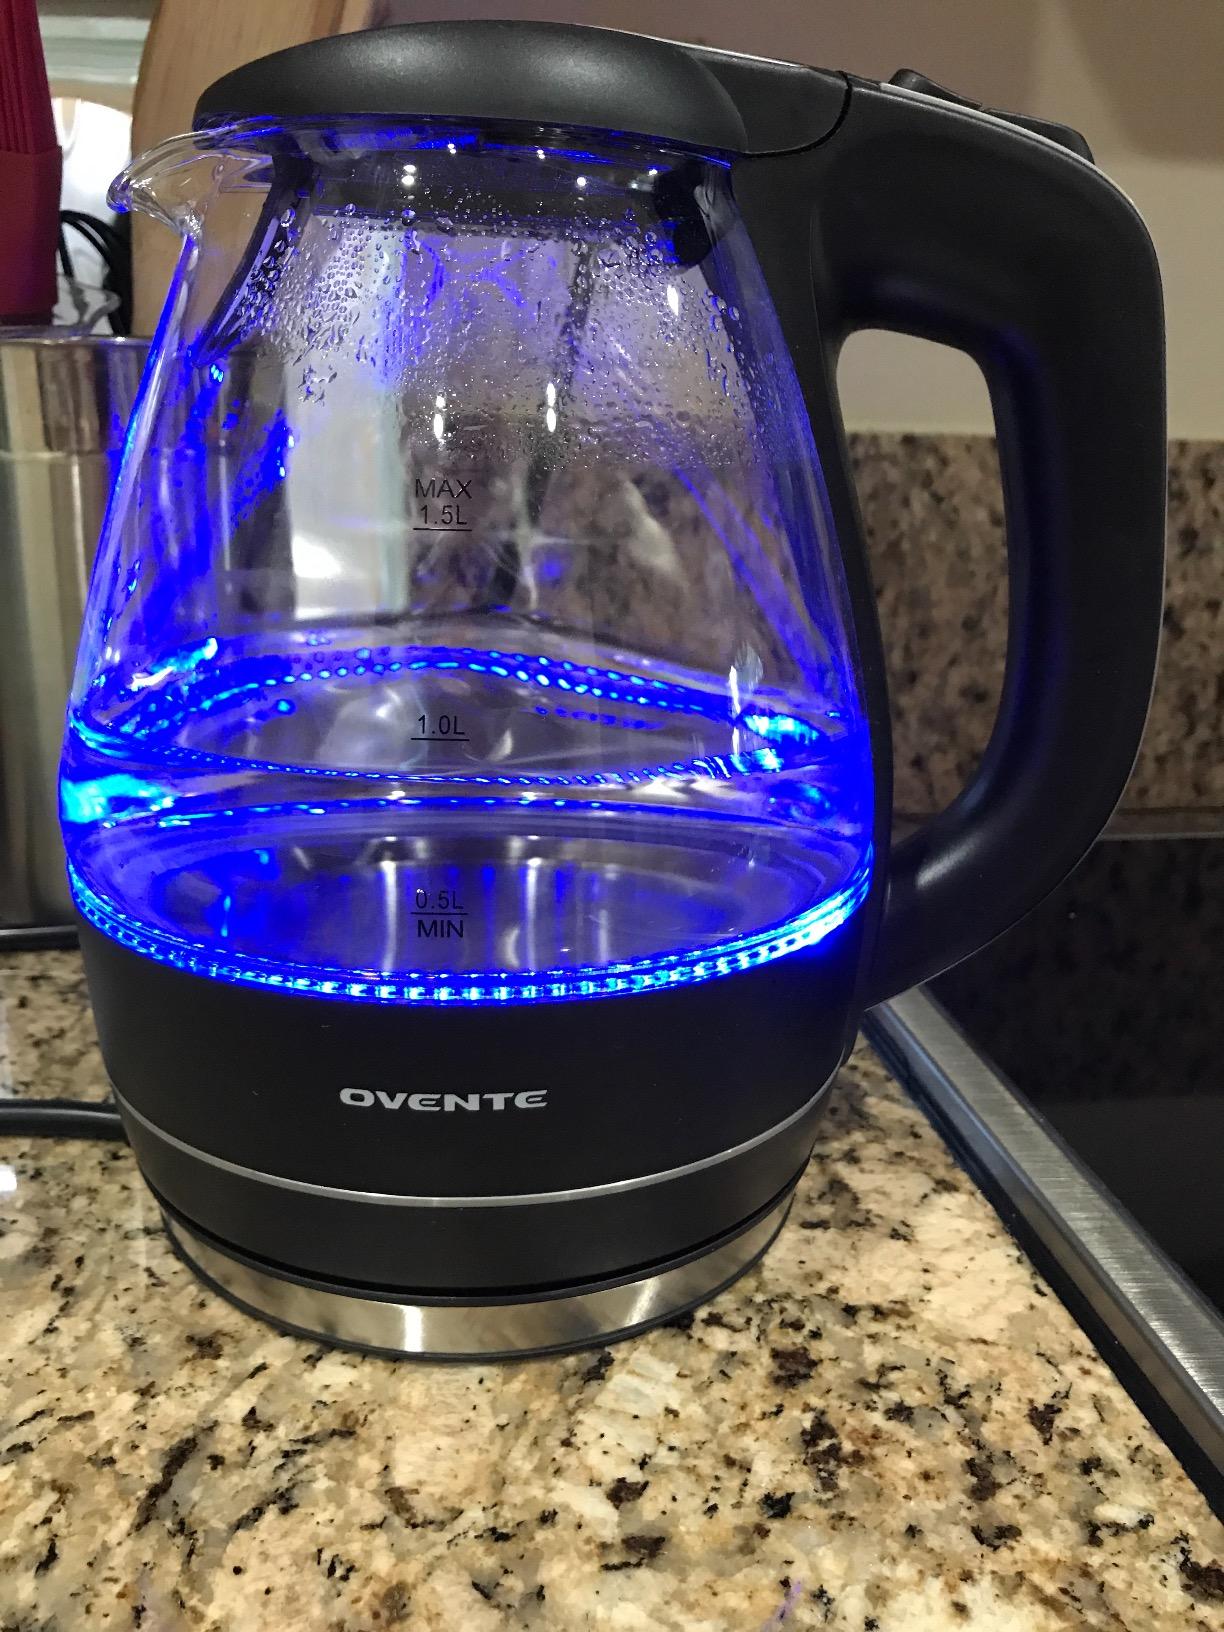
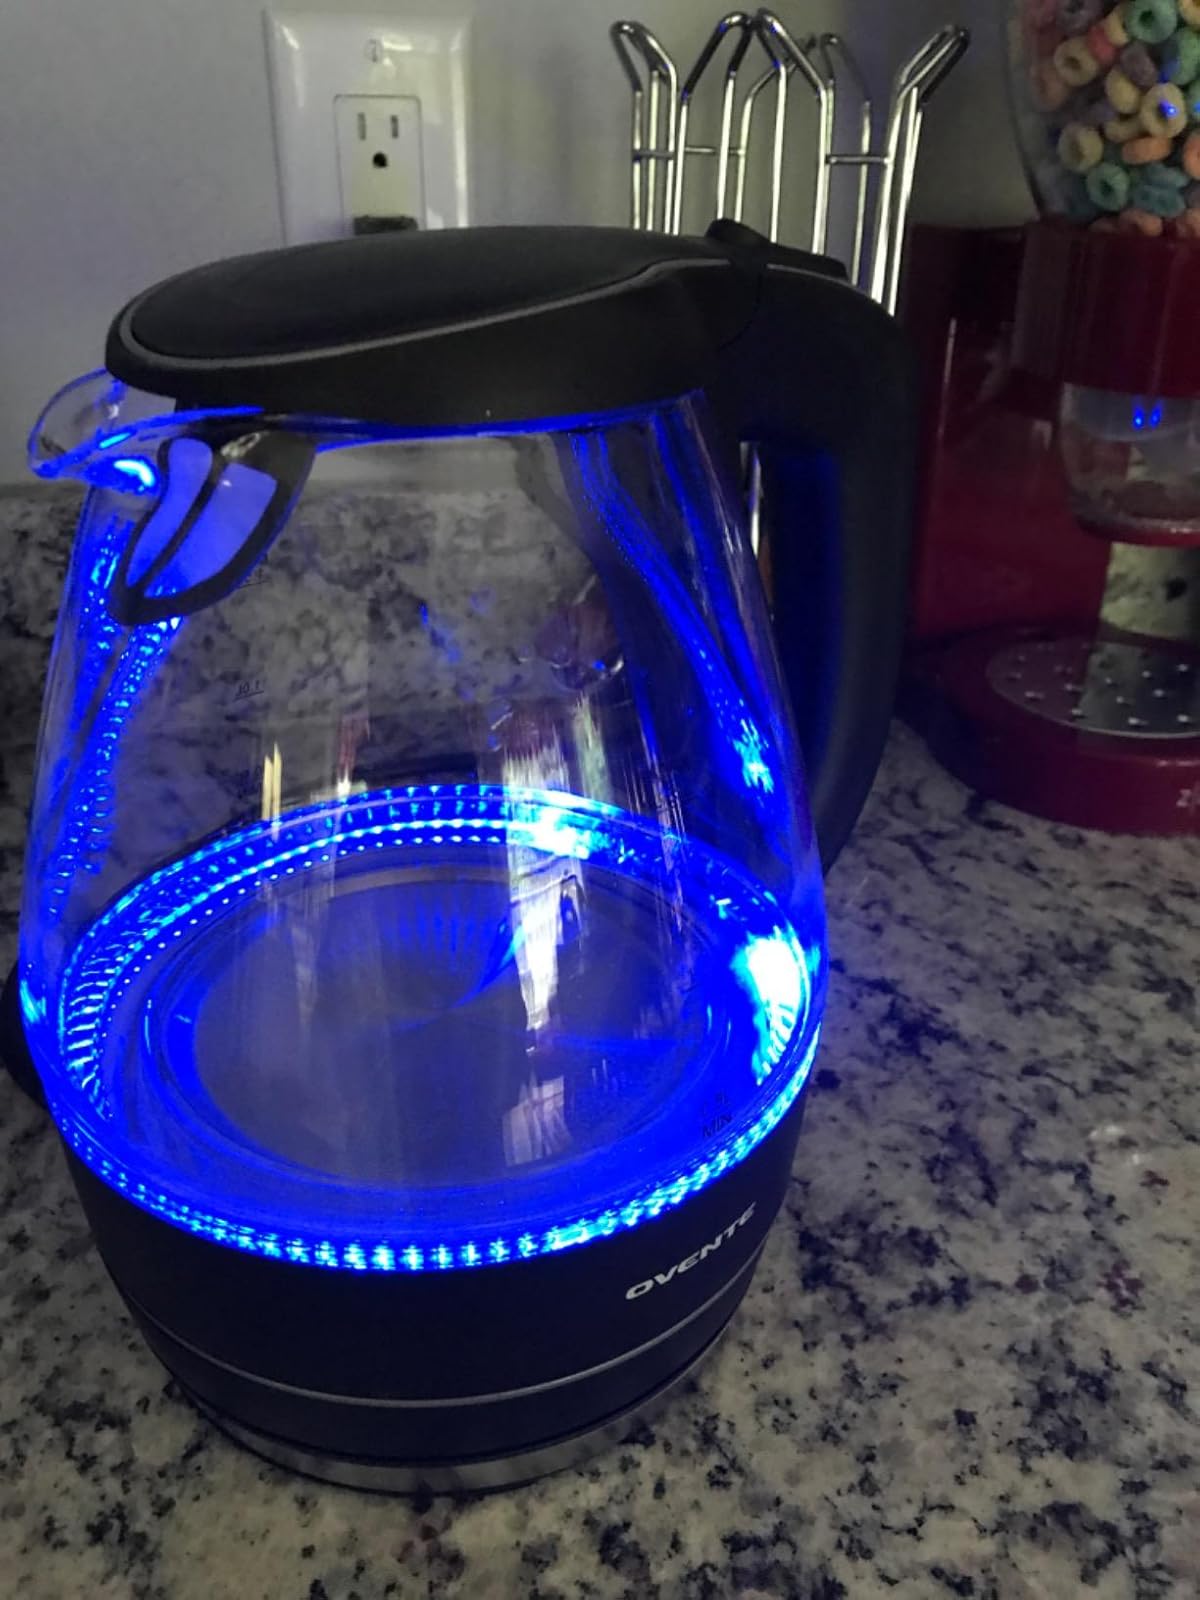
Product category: items_kettle
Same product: yes